Hainan

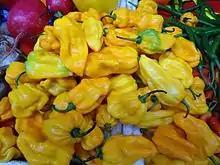
Hainan yellow lantern chili

Hainan has over of tropical forest, in which can be found over 4,600 types of plants and more than 570 species of animals. The nature observation database iNaturalist.org currently lists 6,687 species of plants, animals and fungi as having been observed on Hainan Island (in 2024). In modern times, however, the small island's natural balance has been threatened, largely due to the introduction of exotic species, as well as human impacts from tourism, deforestation, and the use of herbicides, pesticides and other such pollutants. A report from the Department of Land, Environment and Resources of Hainan Province states that 200 species are near extinction, with six plant species, such as "Maytenus hainanensis" and "Sciaphila tenella", having been declared extinct.